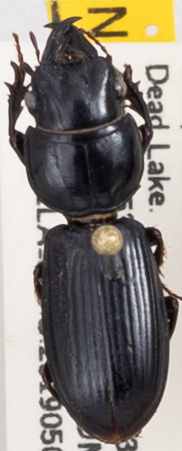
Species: Scarites subterraneus
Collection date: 2019-05-06
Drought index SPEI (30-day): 1.098
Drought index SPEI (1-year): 1.16
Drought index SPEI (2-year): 2.09